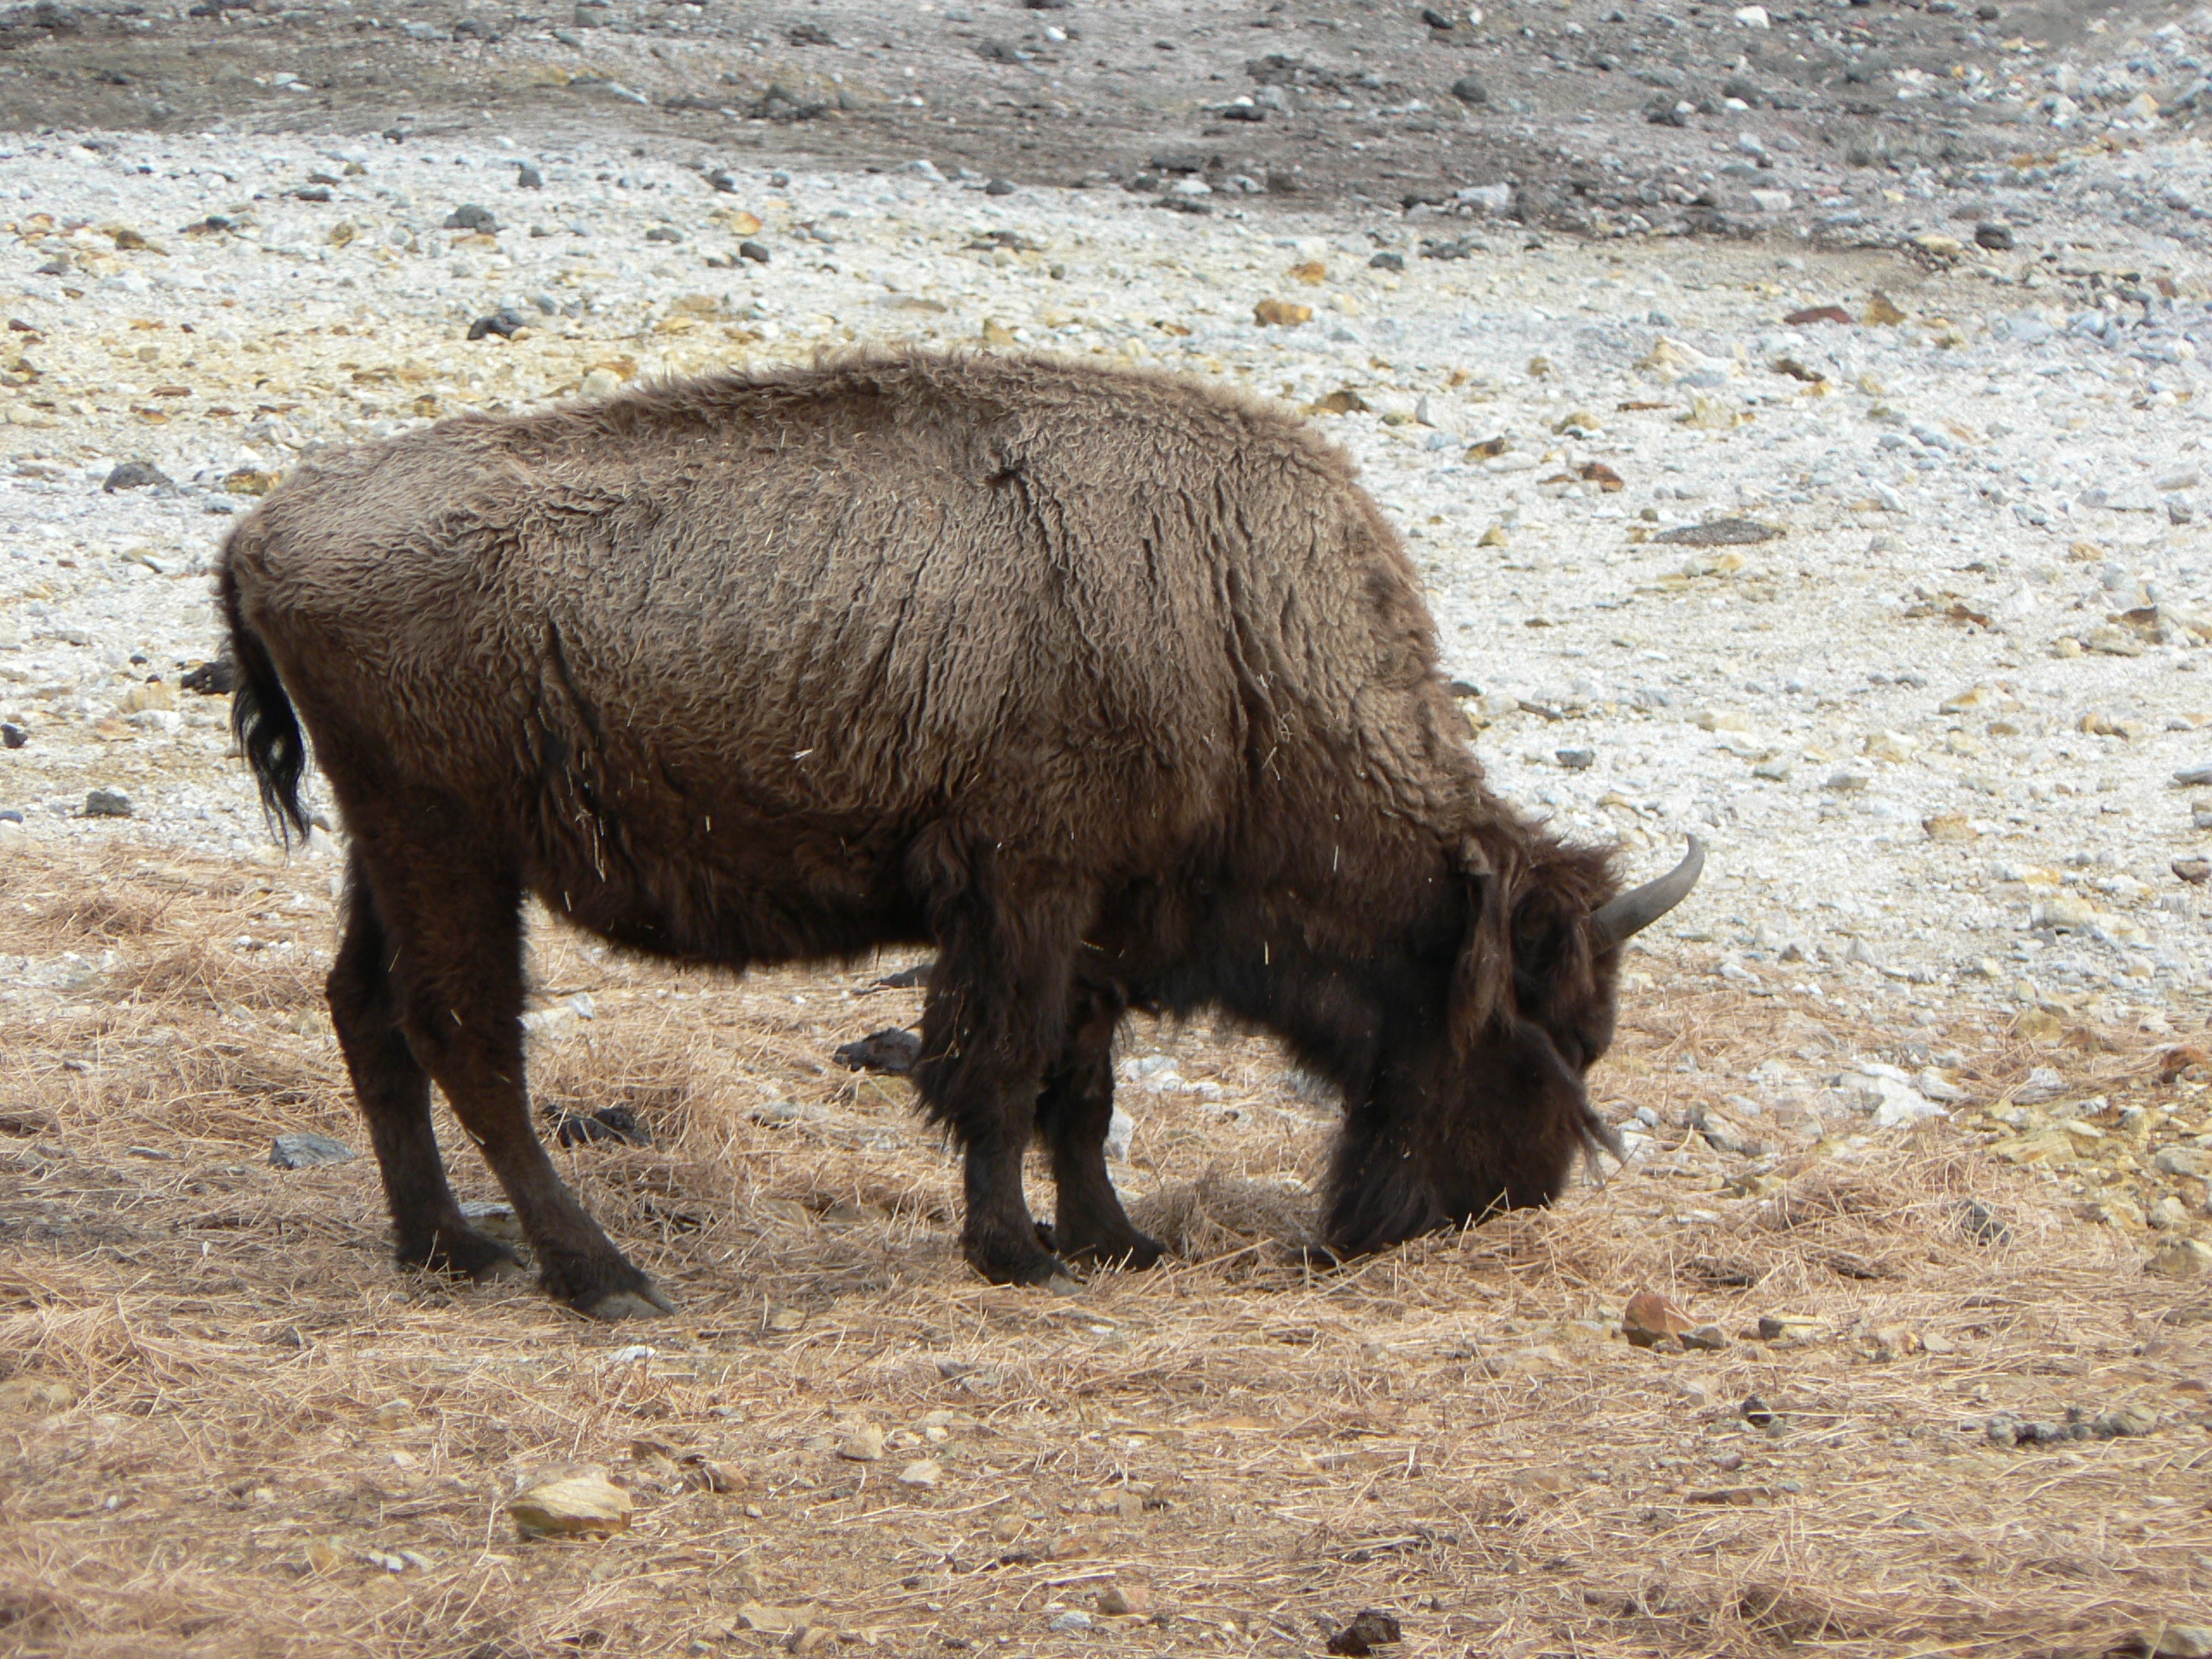
wildlife, zoo, horn, herd, grazing, mammal, bovine, fauna, vertebrate, bison, yak, cattle like mammal, cow goat family, muskox